Harvey Weinstein

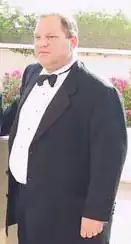
Weinstein at the 2002 Cannes Film Festival

Miramax Films continued to grow its library of films and directors until, in 1993, after the success of "The Crying Game", Disney offered the Weinsteins $80 million for ownership of Miramax Films. The brothers agreed to the deal which in turn cemented their Hollywood clout and also ensured that they would remain at the head of their company. The following year, Miramax Films released its first blockbuster, Quentin Tarantino's "Pulp Fiction", and distributed the popular independent film "Clerks".